Bosanska Krajina

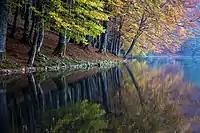
Balkana Lake

Sub-regions (geographical and historical) include: Bihaćka krajina, Cazinska krajina, Potkozarje, Lijevče, etc.